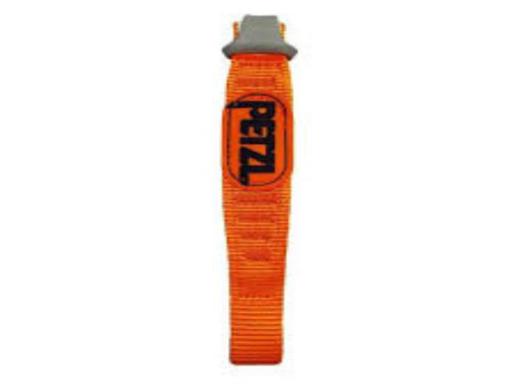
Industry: Clothes